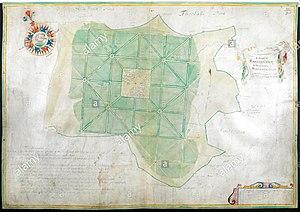
Enfield Chase est un quartier du borough londonien d'Enfield au nord du grand Londres. Il était autrefois couvert de forêts et utilisé comme chasse royale au cerf. Bien qu'il ne soit pas un « lieu » officiellement reconnu, la paroisse de Ste Marie Madeleine de l'Église d'Angleterre, en détient officiellement le titre, qui a été ressuscité en 1883, lorsque l'église a été commandée par Georgiana Twells et construite par William Butterfield.